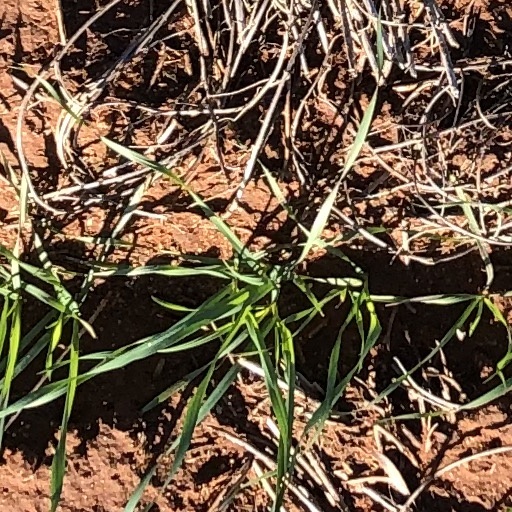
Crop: wheat